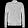
Label: Coat